Colombian red howler

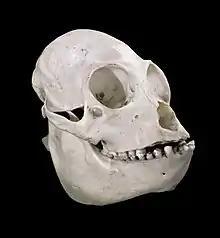
Skull of "Alouatta seniculus".

Sexual dimorphism in this species is small; males range from 49 to 72 cm and females from 46 to 57 cm long. The males weigh 5.4–9 kg, while females weigh 4.2–7 kg. It has a long prehensile tail of 49–75 cm. The tail is covered with fur except for the last third of the underside, which allows it to grab branches. The color of both males and females is a deep reddish-brown, and the color shade changes with age. Their faces are surrounded by fur and they have stubby noses.